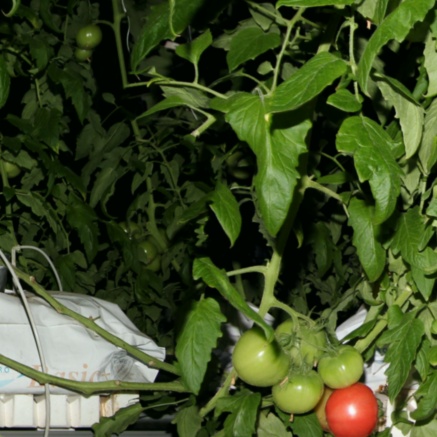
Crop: tomato